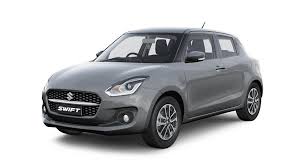
Label: noambulance